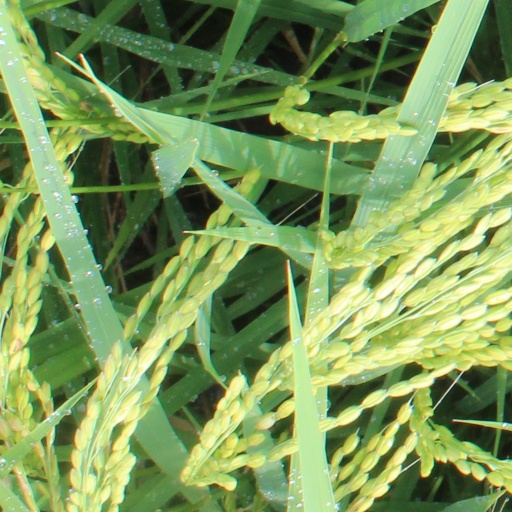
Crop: rice